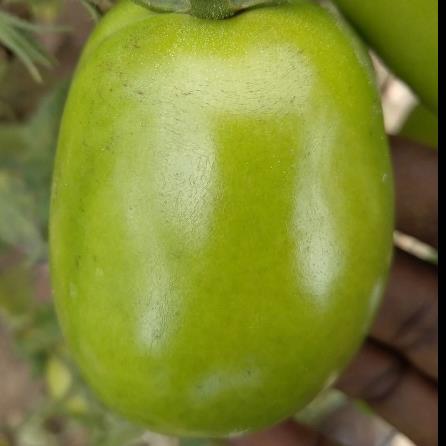
Crop: Tomato
Condition: healthy-fruit